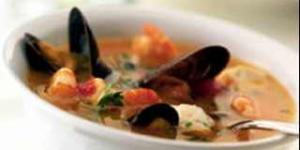
ostiones en escabeche